Battle Mountain, Nevada

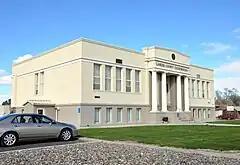
The new Lander County courthouse, 2009

Battle Mountain is an unincorporated town in and the county seat of Lander County, Nevada, United States. The population was 3,705 at the 2020 census. Its primary economic base is gold mining and, to a lesser extent, legalized gambling.